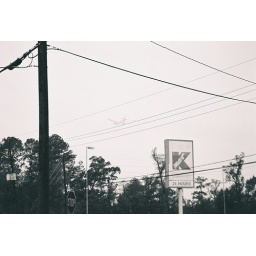
plane in clouds